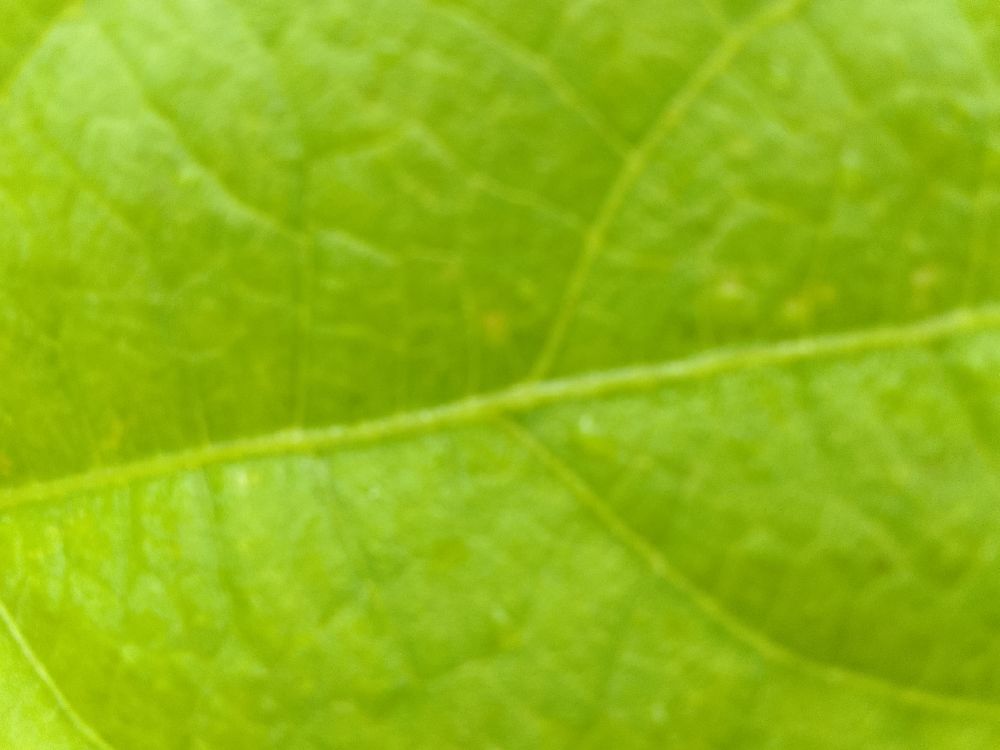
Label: healthy